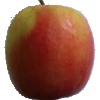
Label: apple_pink_lady